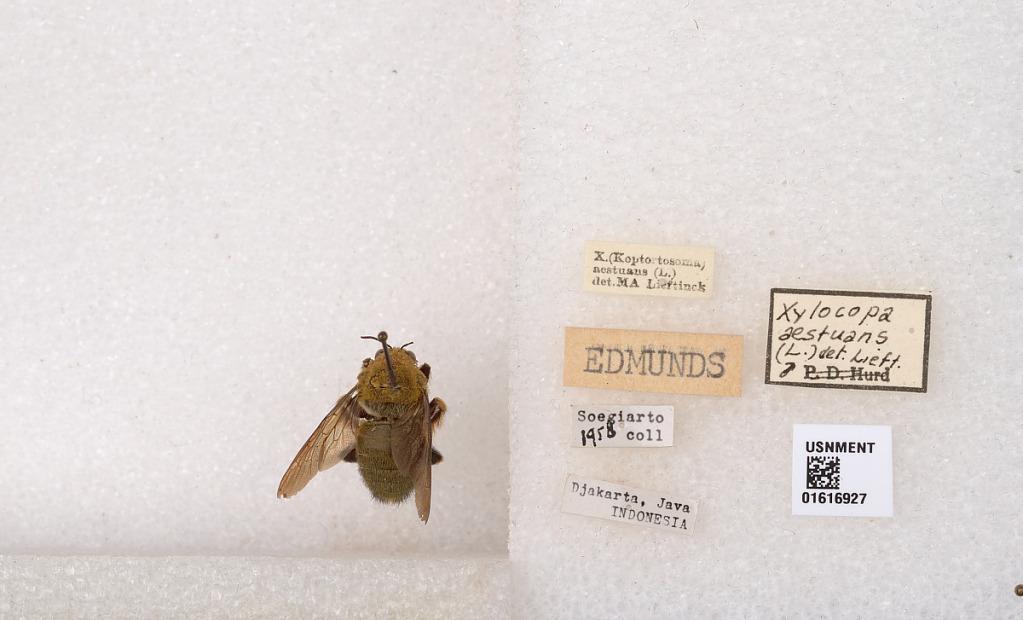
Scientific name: Xylocopa (Koptortosoma) aestuans (Linnaeus)
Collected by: Soegiarto
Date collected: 1958-1-1
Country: Indonesia
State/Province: Jakarta
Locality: Djakarta, Java
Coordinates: -6.2297, 106.829
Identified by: Lieftinck, M. A.